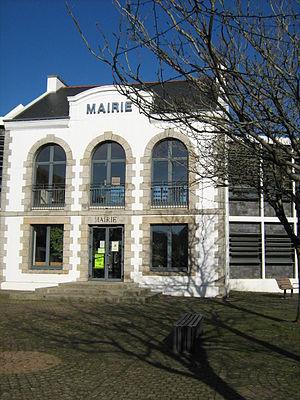
Mairie de Pluvigner
Pluvigner [plyviɲe] est une commune française, située dans le département du Morbihan en région Bretagne.